Nominated Member of Parliament

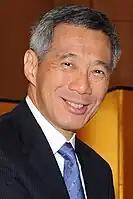
According to Prime Minister Lee Hsien Loong "(pictured in November 2010)", NMPs have raised the quality of debate in Parliament

The aim of the scheme was to create a more "consensual style of government where alternative views are heard and constructive dissent accommodated". NMPs could play a constructive role in contributing to good governance that the Opposition and MPs of the ruling People's Action Party (PAP) could not provide. While PAP MPs had been encouraged to air opposing views, they were after all Government MPs and were not allowed to vote against the Government unless the Whip was lifted. Moreover, there were very few Opposition MPs. According to Goh, the Opposition had not been constructive as their objective was to discredit the Government so that they could win office. In contrast, NMPs would not belong to any political party, and could therefore represent the views of people who did not identify themselves with the PAP or the Opposition. Thus, NMPs would be able to concentrate on the "substance of the debate rather than form and rhetoric", and provide dissenting and constructive views that would contribute to good government.